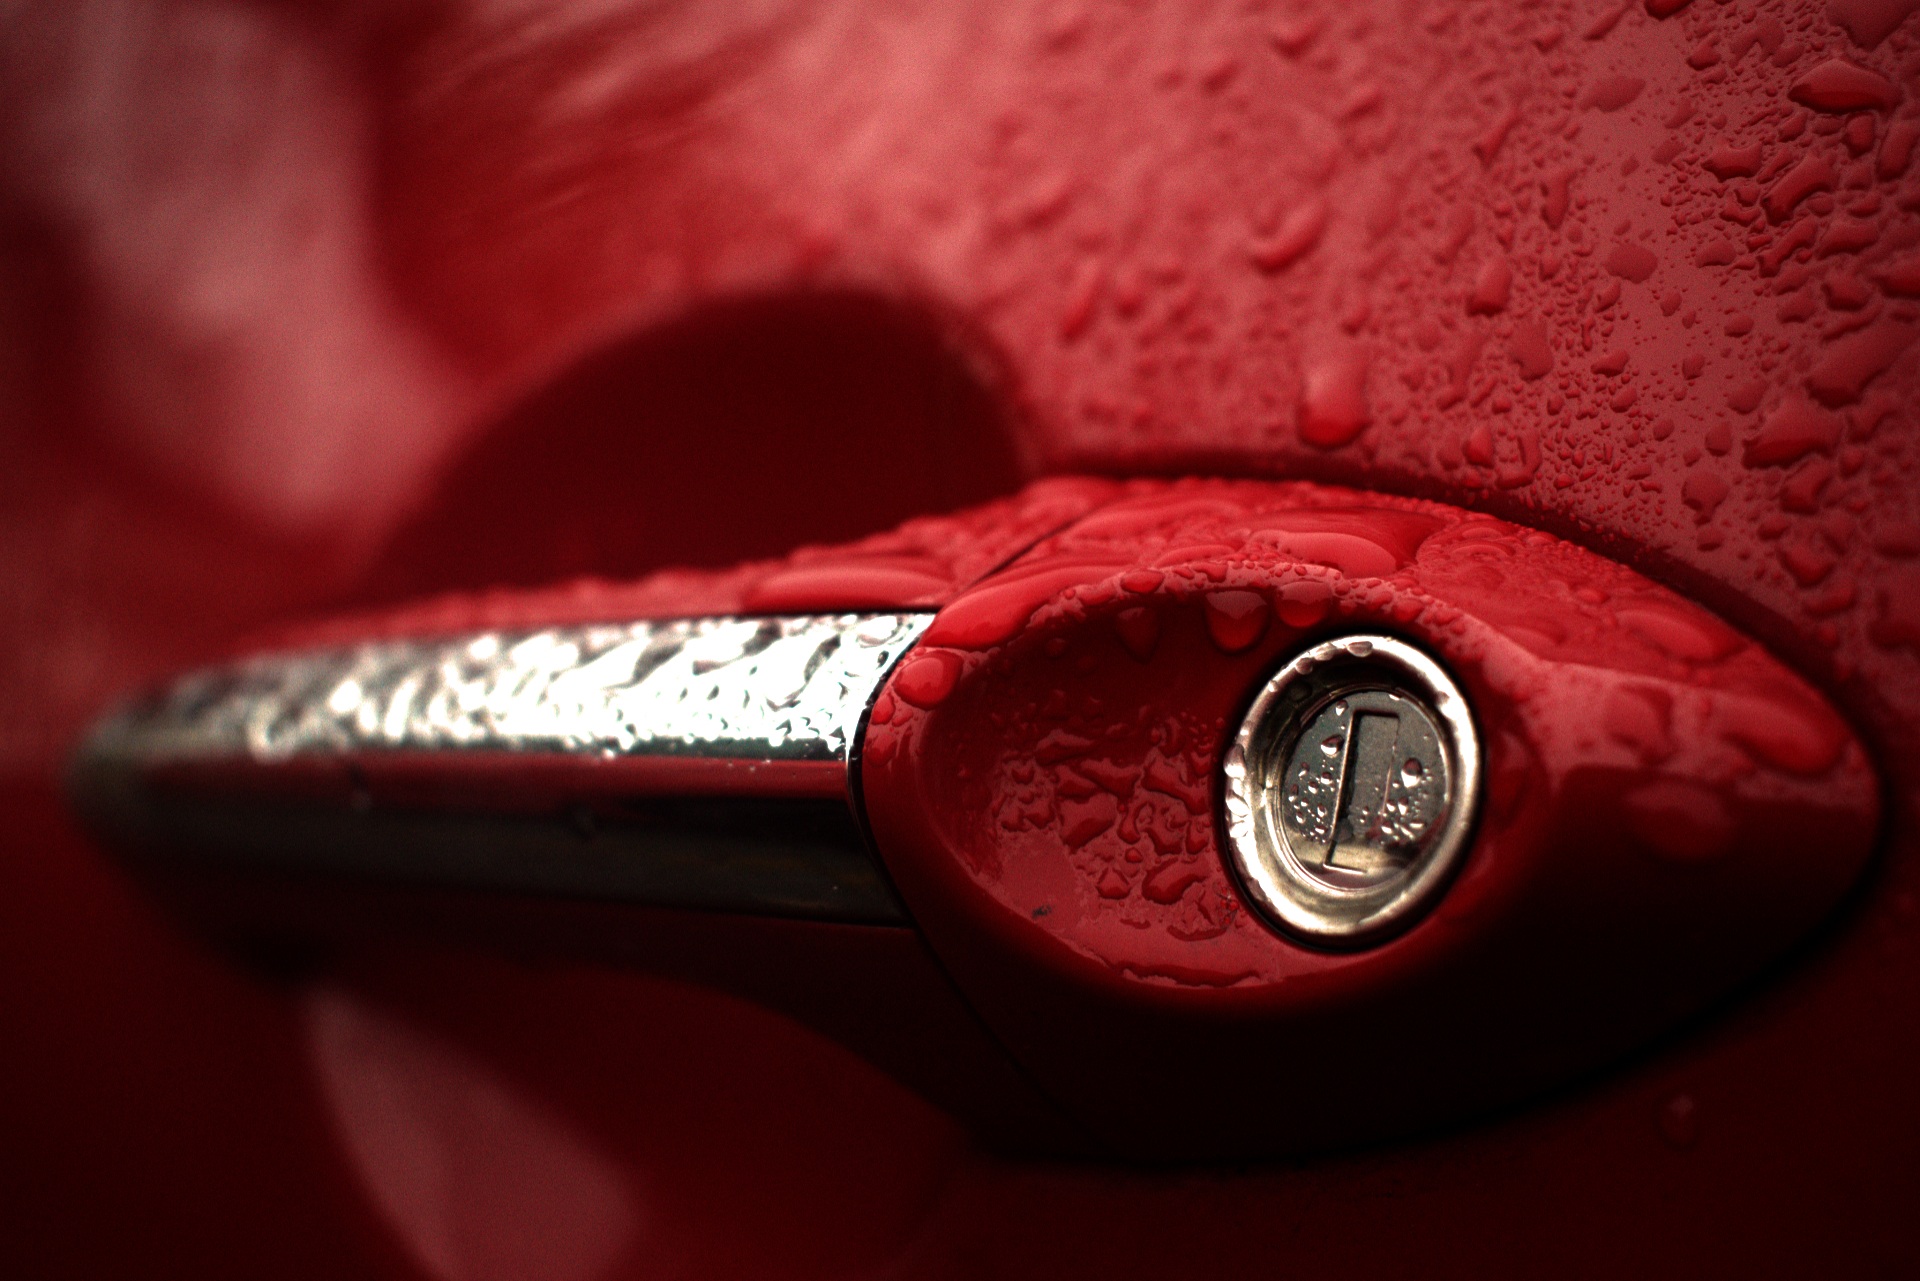
flower, petal, red, color, auto, pink, lip, handle, close up, eye, organ, rainy day, macro photography, hyundai